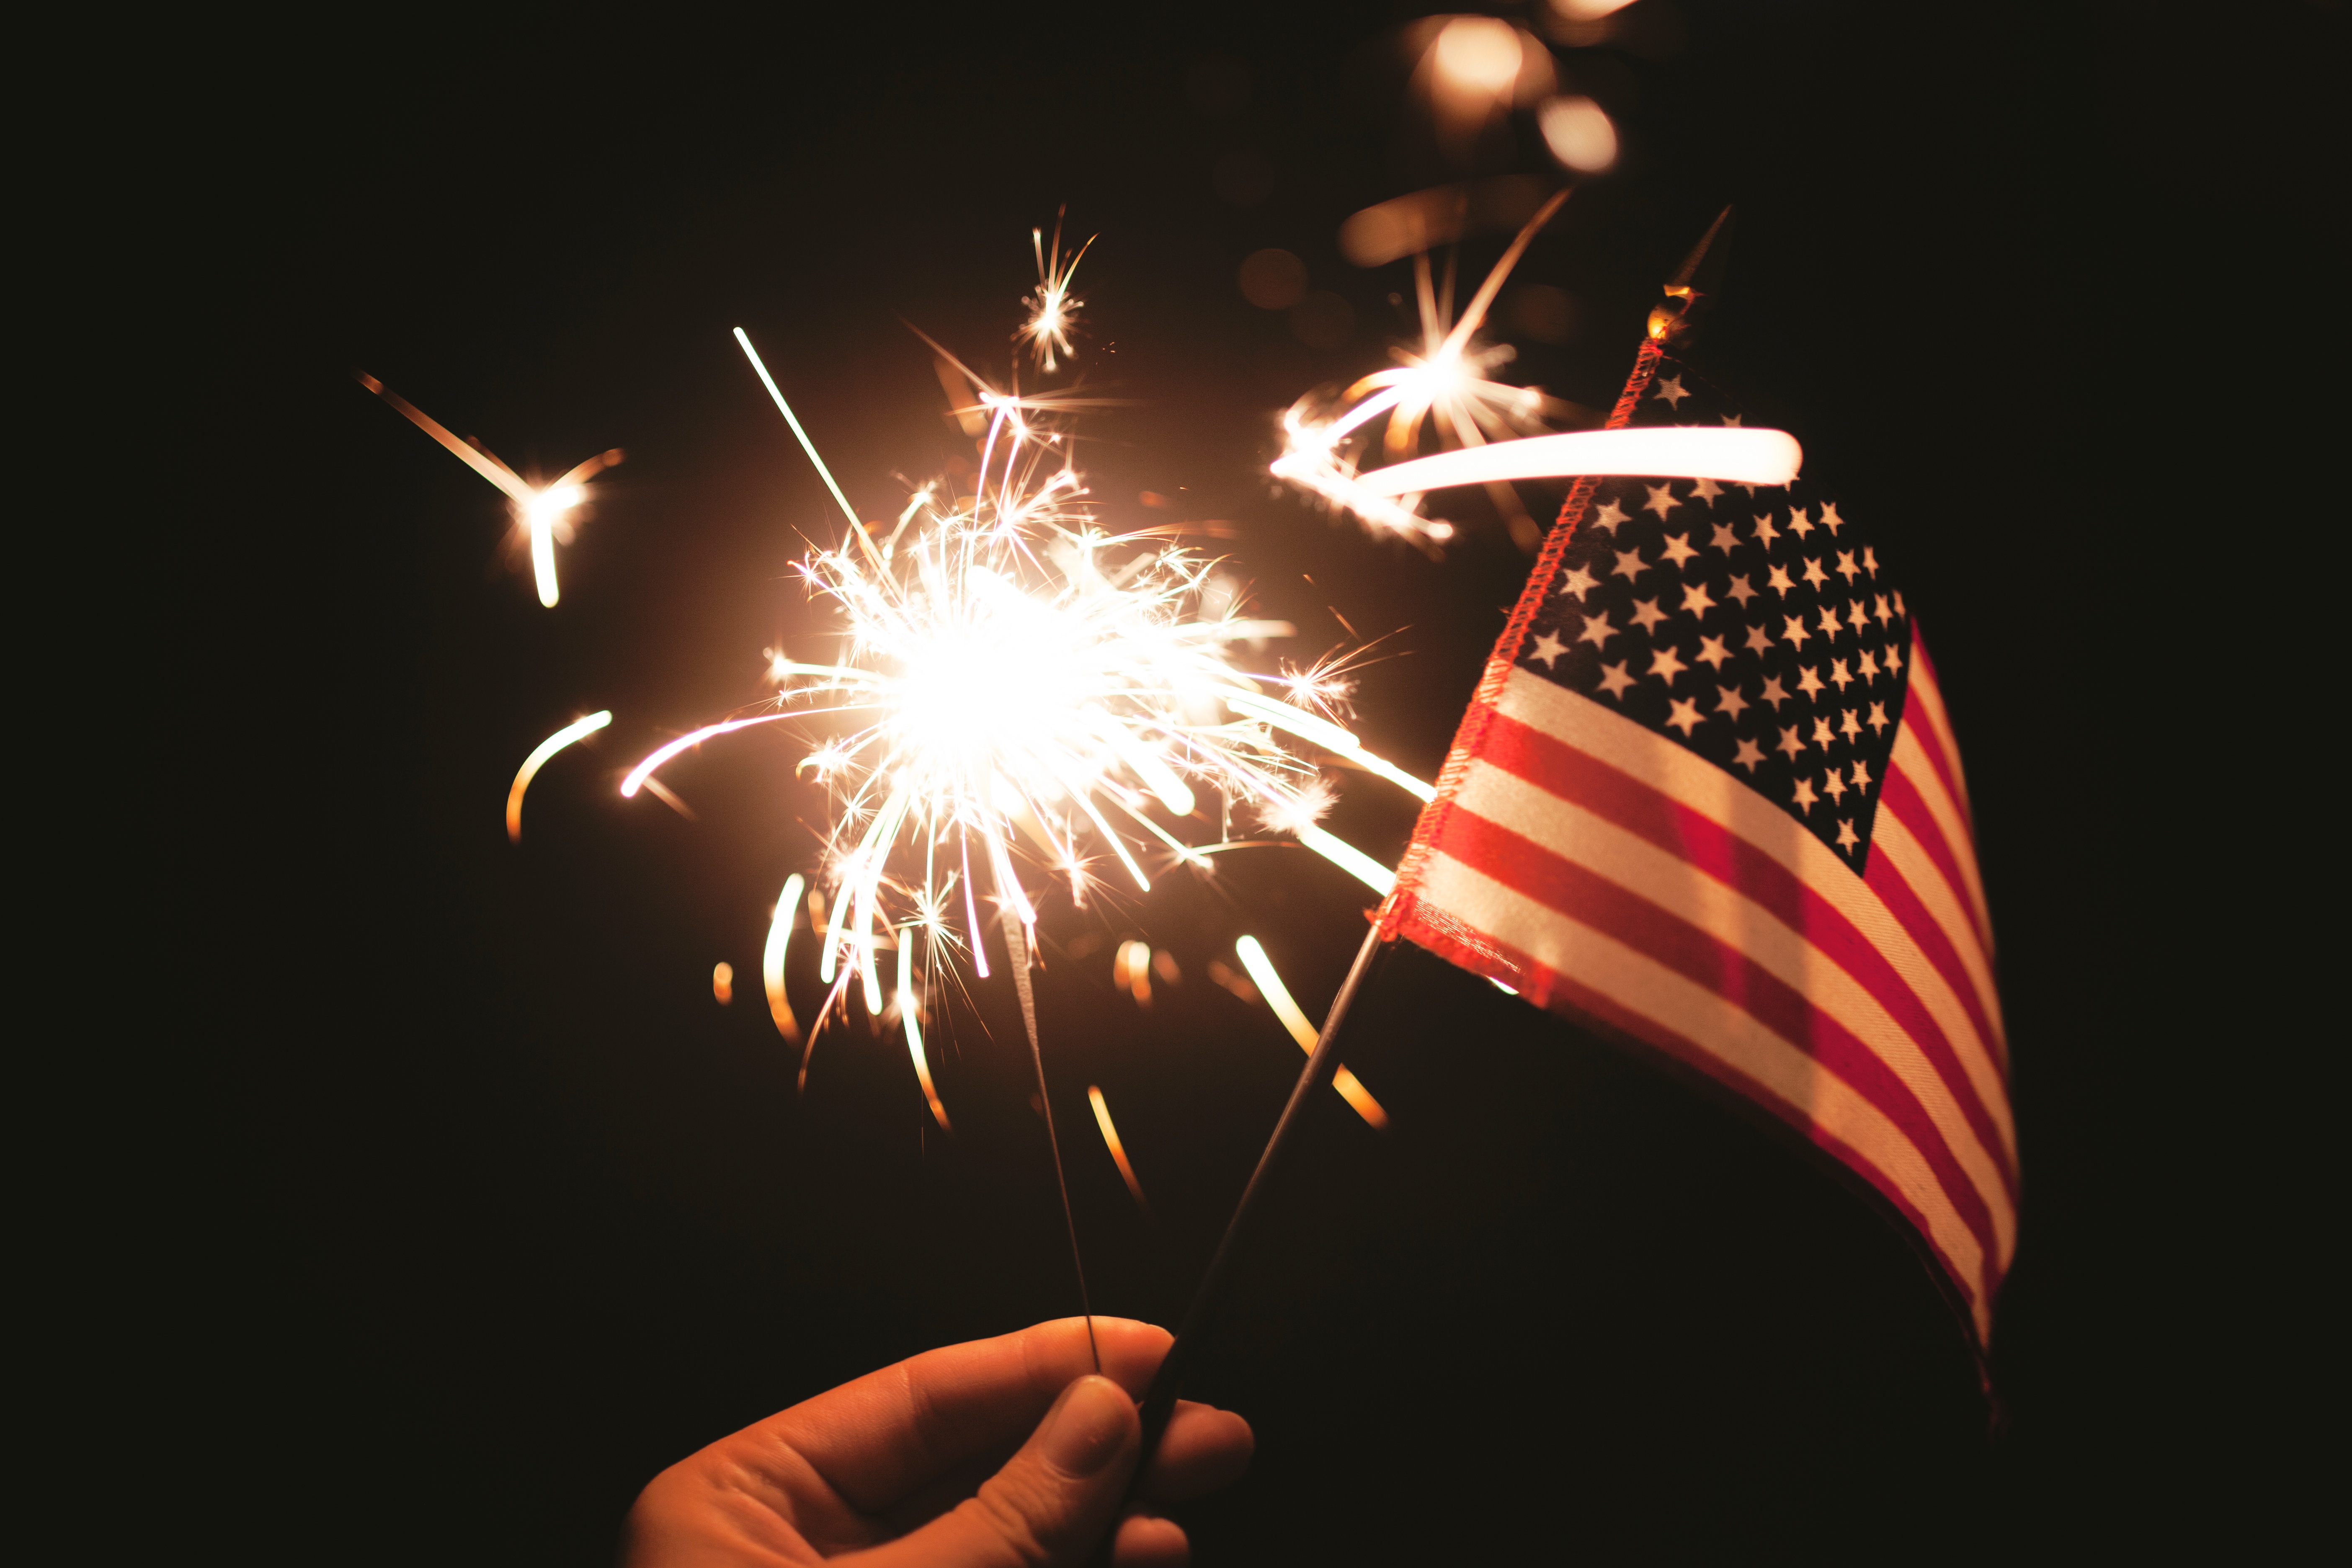
hand, sparkler, firework, flag, holding, illustration